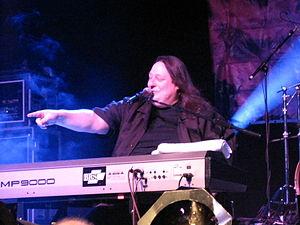
Jon Oliva's Pain est un groupe américain, originaire de Clearwater, en Floride. Il est formé créé en 2003 par Jon Oliva, l'un des fondateurs et leaders du groupe Savatage.